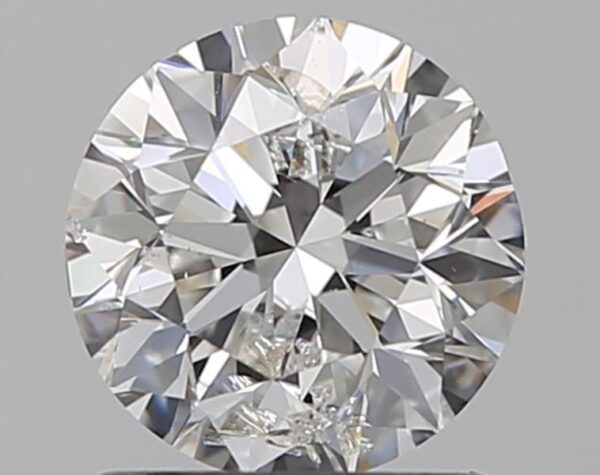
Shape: round
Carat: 1
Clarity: SI2
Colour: F
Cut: VG
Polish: EX
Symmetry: VG
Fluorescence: VSL
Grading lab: IGI
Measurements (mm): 6.32 x 6.25 x 4.06